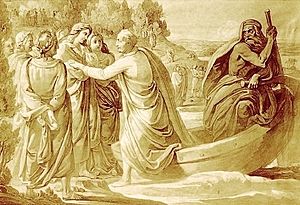
Elysion
Goethes ankomst i Elysium af Franz Nadorp.
Elysion er i den græske mytologi en forestilling om livet efter døden, som kan siges at være en slags parallel til Himlen i kristendommen. Det er den direkte modsætning til Tartaros.